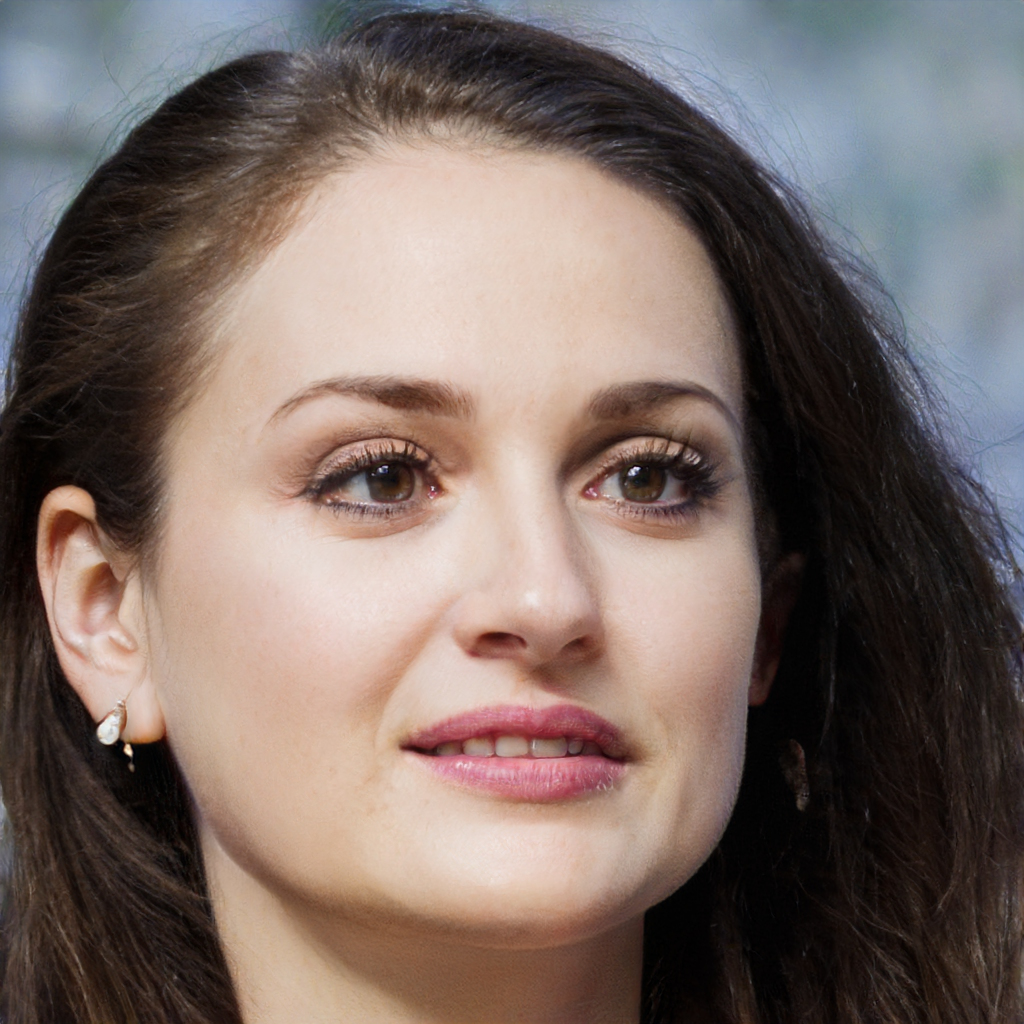
Gender: Female